Terang Boelan

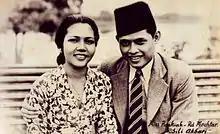
Roekiah and Rd Mochtar (pictured in "Siti Akbari") continued to be cast as lovers until 1940.

The success of led to an increase in film production in the colony, many of the films following the same formula, including songs, beautiful scenery and romance. Before , local studios had generally been unsuccessful in finding a formula popular with audiences, but the triple successes of , "Fatima", and "Alang-Alang" ("Grass", 1939) revived the industry. Four new production houses were established in 1940, and actors and actresses previously attached to theatrical troupes entered the film industry, which was reaching new audiences. Most locally produced films released in the Indies were made between 1939 and the Japanese occupation in 1942. Meanwhile, in Malaya, the brothers Run Run and Runme Shaw, drawing inspiration from and "Alang-Alang" success with Malay audiences, established Malay Film Productions in Singapore, where it became one of the more successful production houses.